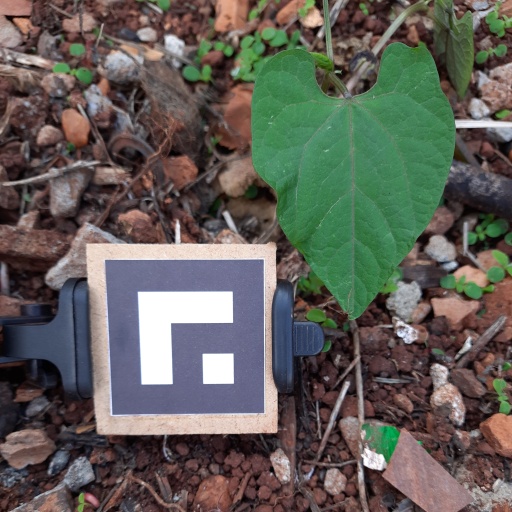
Observations: wavy surface, no eating holes, under shade